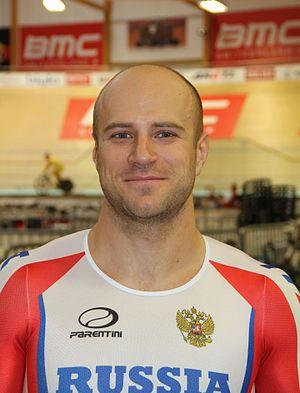
Denis Sergueïevitch Dmitriev est un coureur cycliste russe. Spécialiste de la vitesse sur piste, il a remporté le championnat du monde de cette discipline en 2017 ainsi que le championnat d'Europe en 2010, 2012 et 2013.